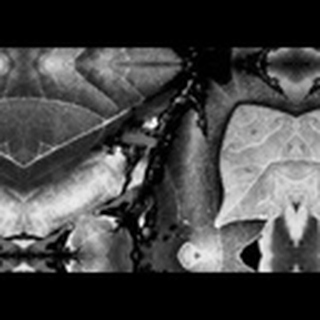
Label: cotton_bacterial_blight